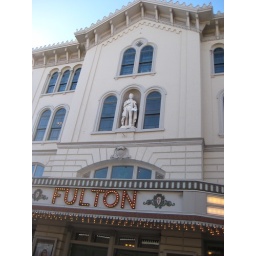
Robert Fulton Statue standing in nitche in Facade of the Fulton Opera House Lancaster PA theater inventor steam boat